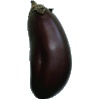
Label: Eggplant 1